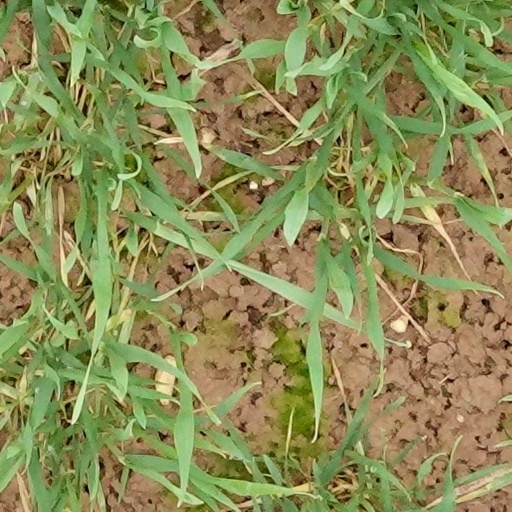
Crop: wheat